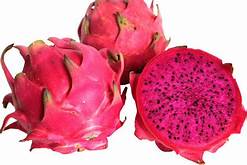
Label: Dragonfruit